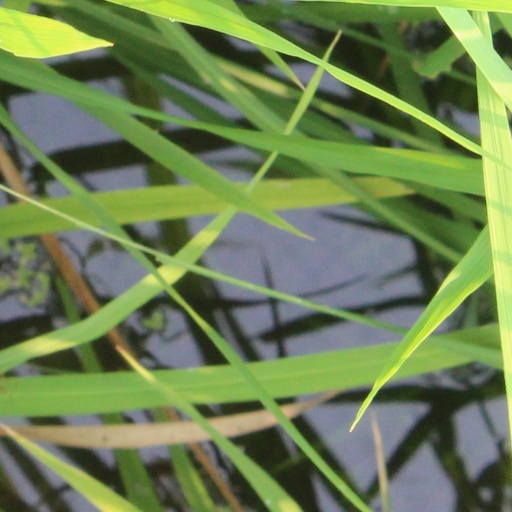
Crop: rice